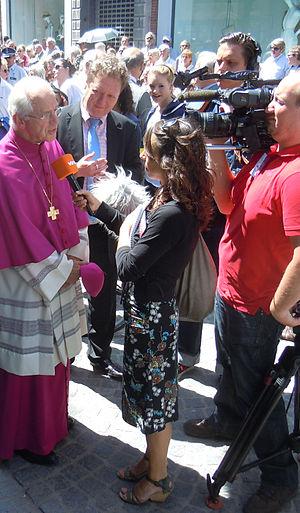
VTM, est une chaîne de télévision généraliste commerciale privée de la Communauté flamande de Belgique. VTM appartient au groupe Medialaan.